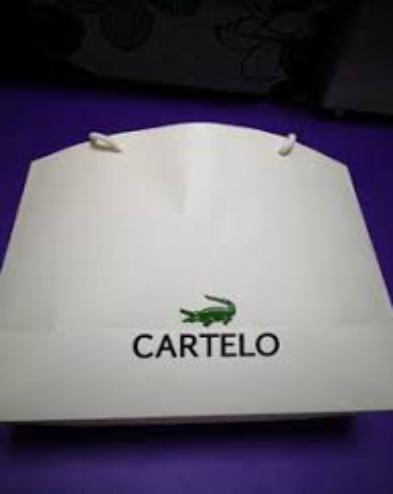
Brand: cartelo
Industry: Clothes